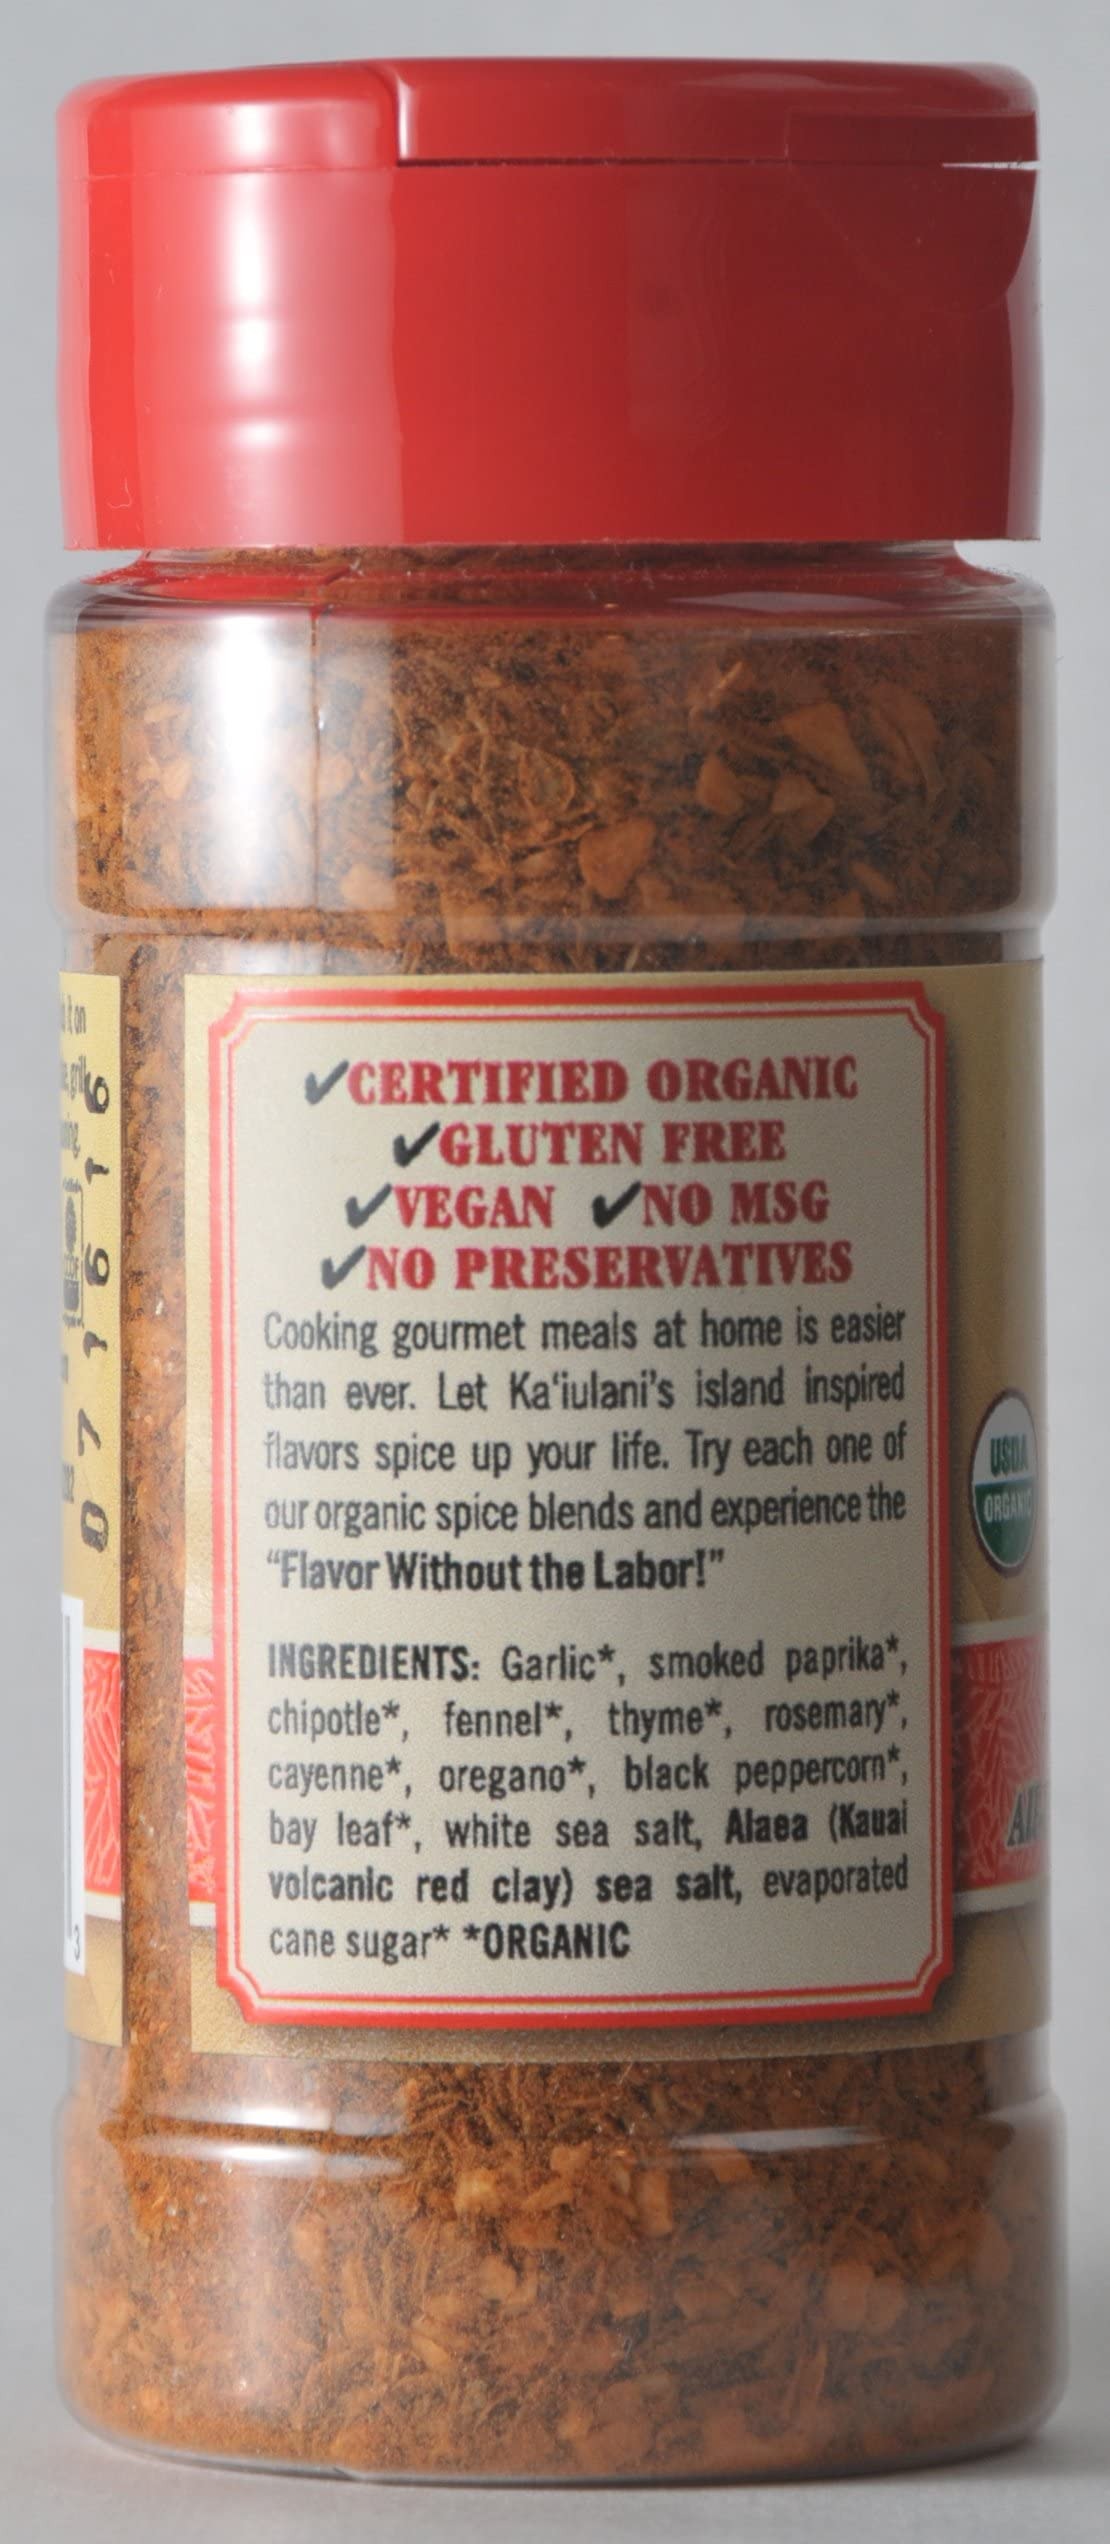
Item Name: KAIULANI SPICES Organic Pele'S Fire All-Prpose Rub And Seasoning, 3 OZ
Bullet Point 1: All-Purpose Blend
Bullet Point 2: USDA Certified Organic by CCOF
Bullet Point 3: No Preservatives, No MSG, No Nuts
Bullet Point 4: Gluten Free and Vegan
Bullet Point 5: Spicy
Product Description: A gourmet spice rub and seasoning. Cooking gourmet meals at home is easier than ever. Shake it. Rub it on meat, poultry or seafood. Bake, grill, broil or fry. Enjoy!
Value: 3.0
Unit: Ounce

Price: 15.29